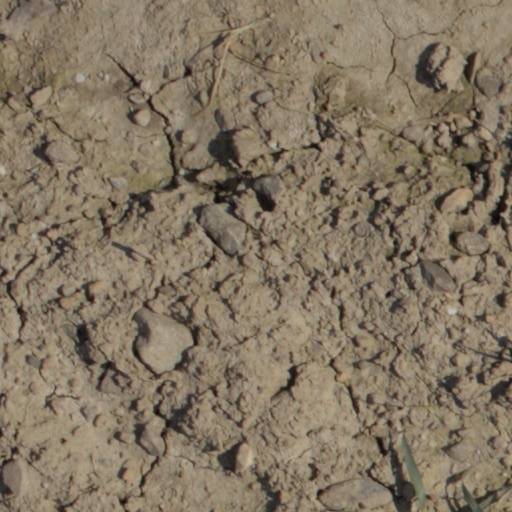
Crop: wheat